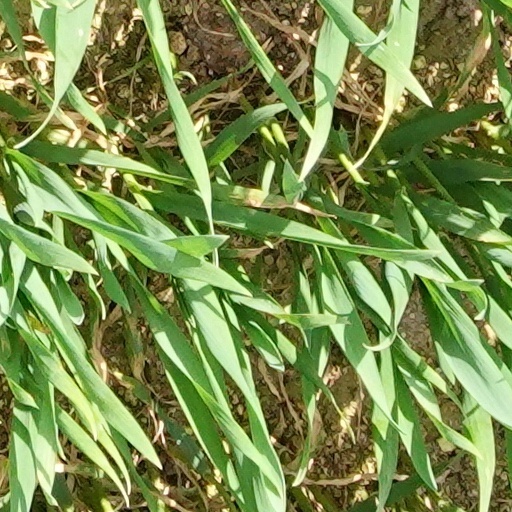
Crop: wheat